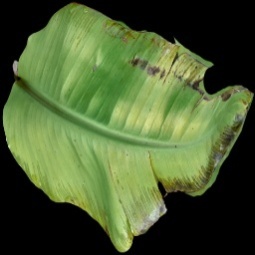
Label: Magnesium